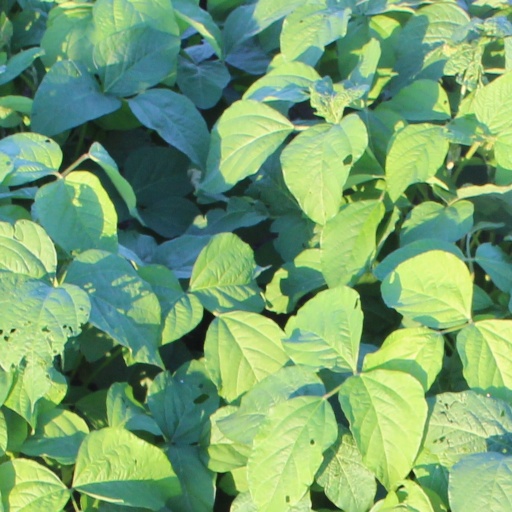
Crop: soybean